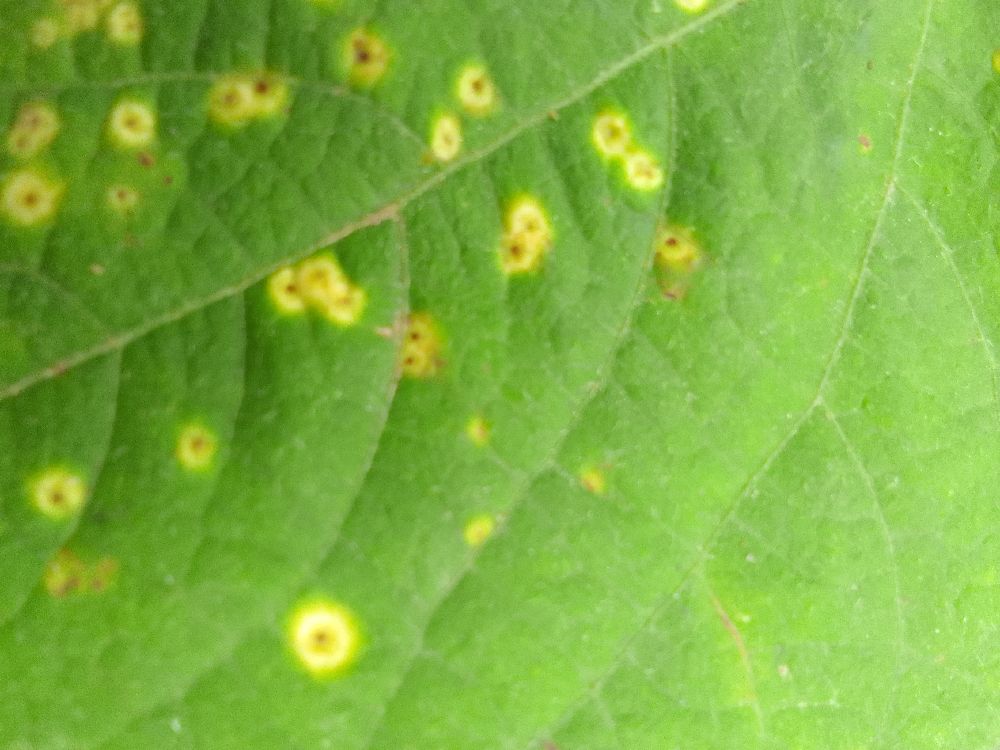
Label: rust